Dotsiko

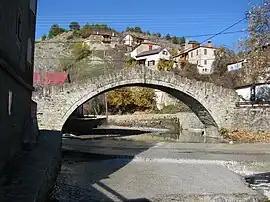
Old bridge in Dotsiko

Dotsiko is a village and a former community in Grevena regional unit, West Macedonia, Greece. Since the 2011 local government reform it is part of the municipality Grevena, of which it is a municipal unit. The village had 21 inhabitants in 2021. The municipal unit has an area of 30.265 km.